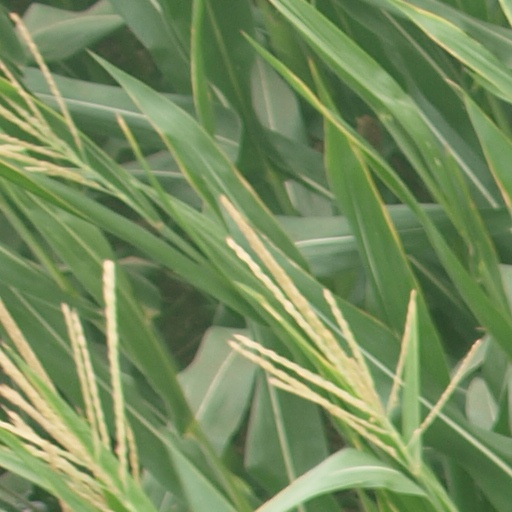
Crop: maize; corn